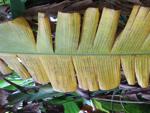
Label: xamthomonas